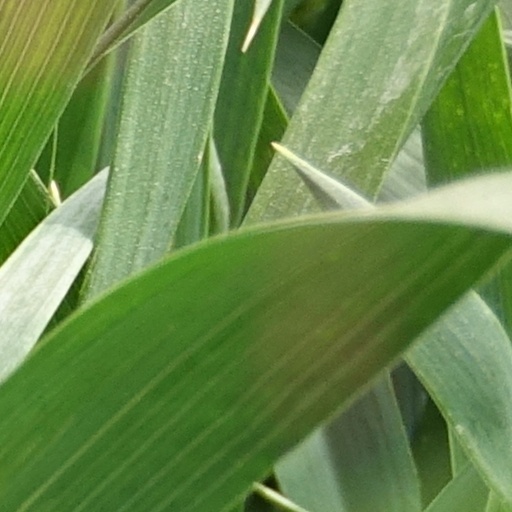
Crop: wheat